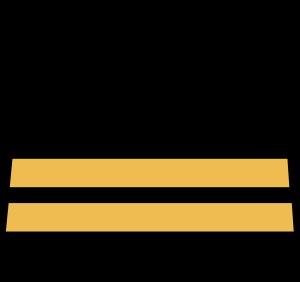
Le grade de premier-lieutenant est le second grade des officiers de l'armée suisse. Il est situé entre les grades de lieutenant et de capitaine. Lieutenant et premier-lieutenant constituent les officiers subalternes de l'armée suisse. Il n'y a de facto pas de différences entre les deux grades du point de vue de la fonction de chef de section. Le premier-lieutenant est plus expérimenté que le lieutenant.